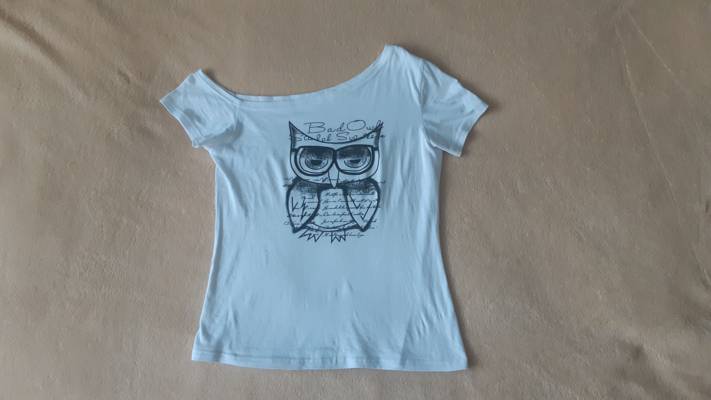
Waste category: clothes